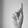
ASL letter: K